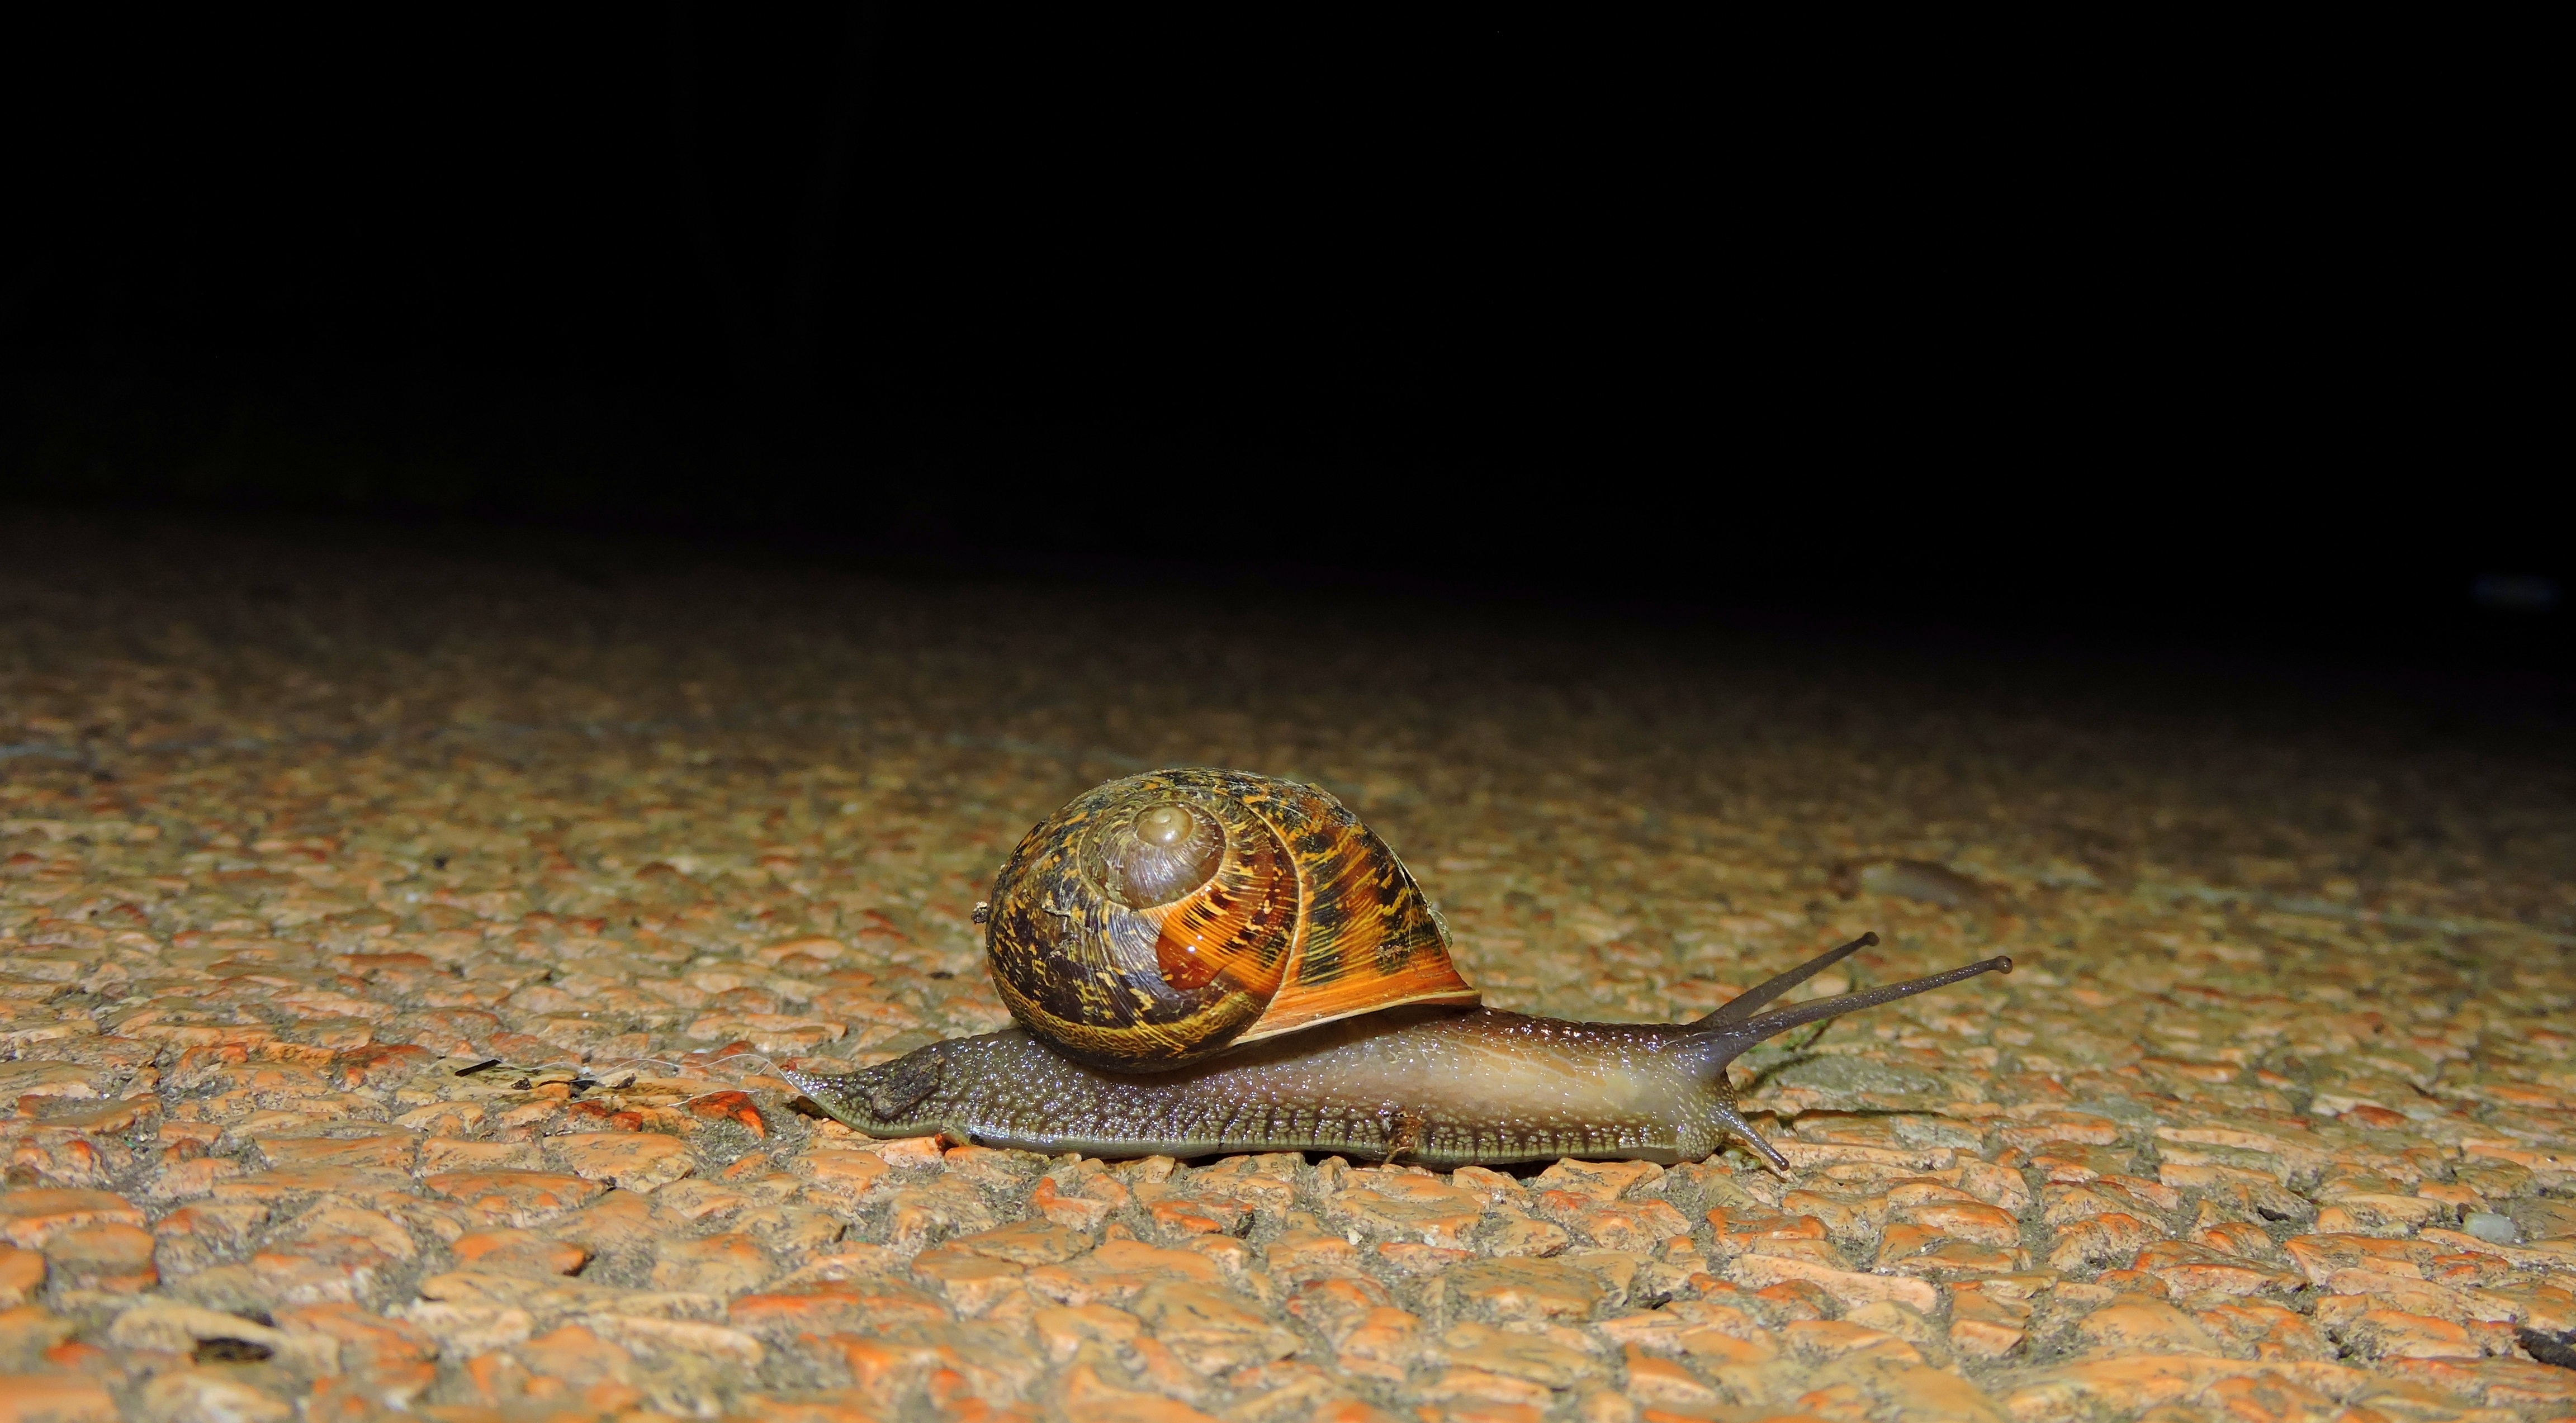
night, house, animal, reptile, fauna, invertebrate, close up, crawl, snail, slimy, macro photography, snails and slugs